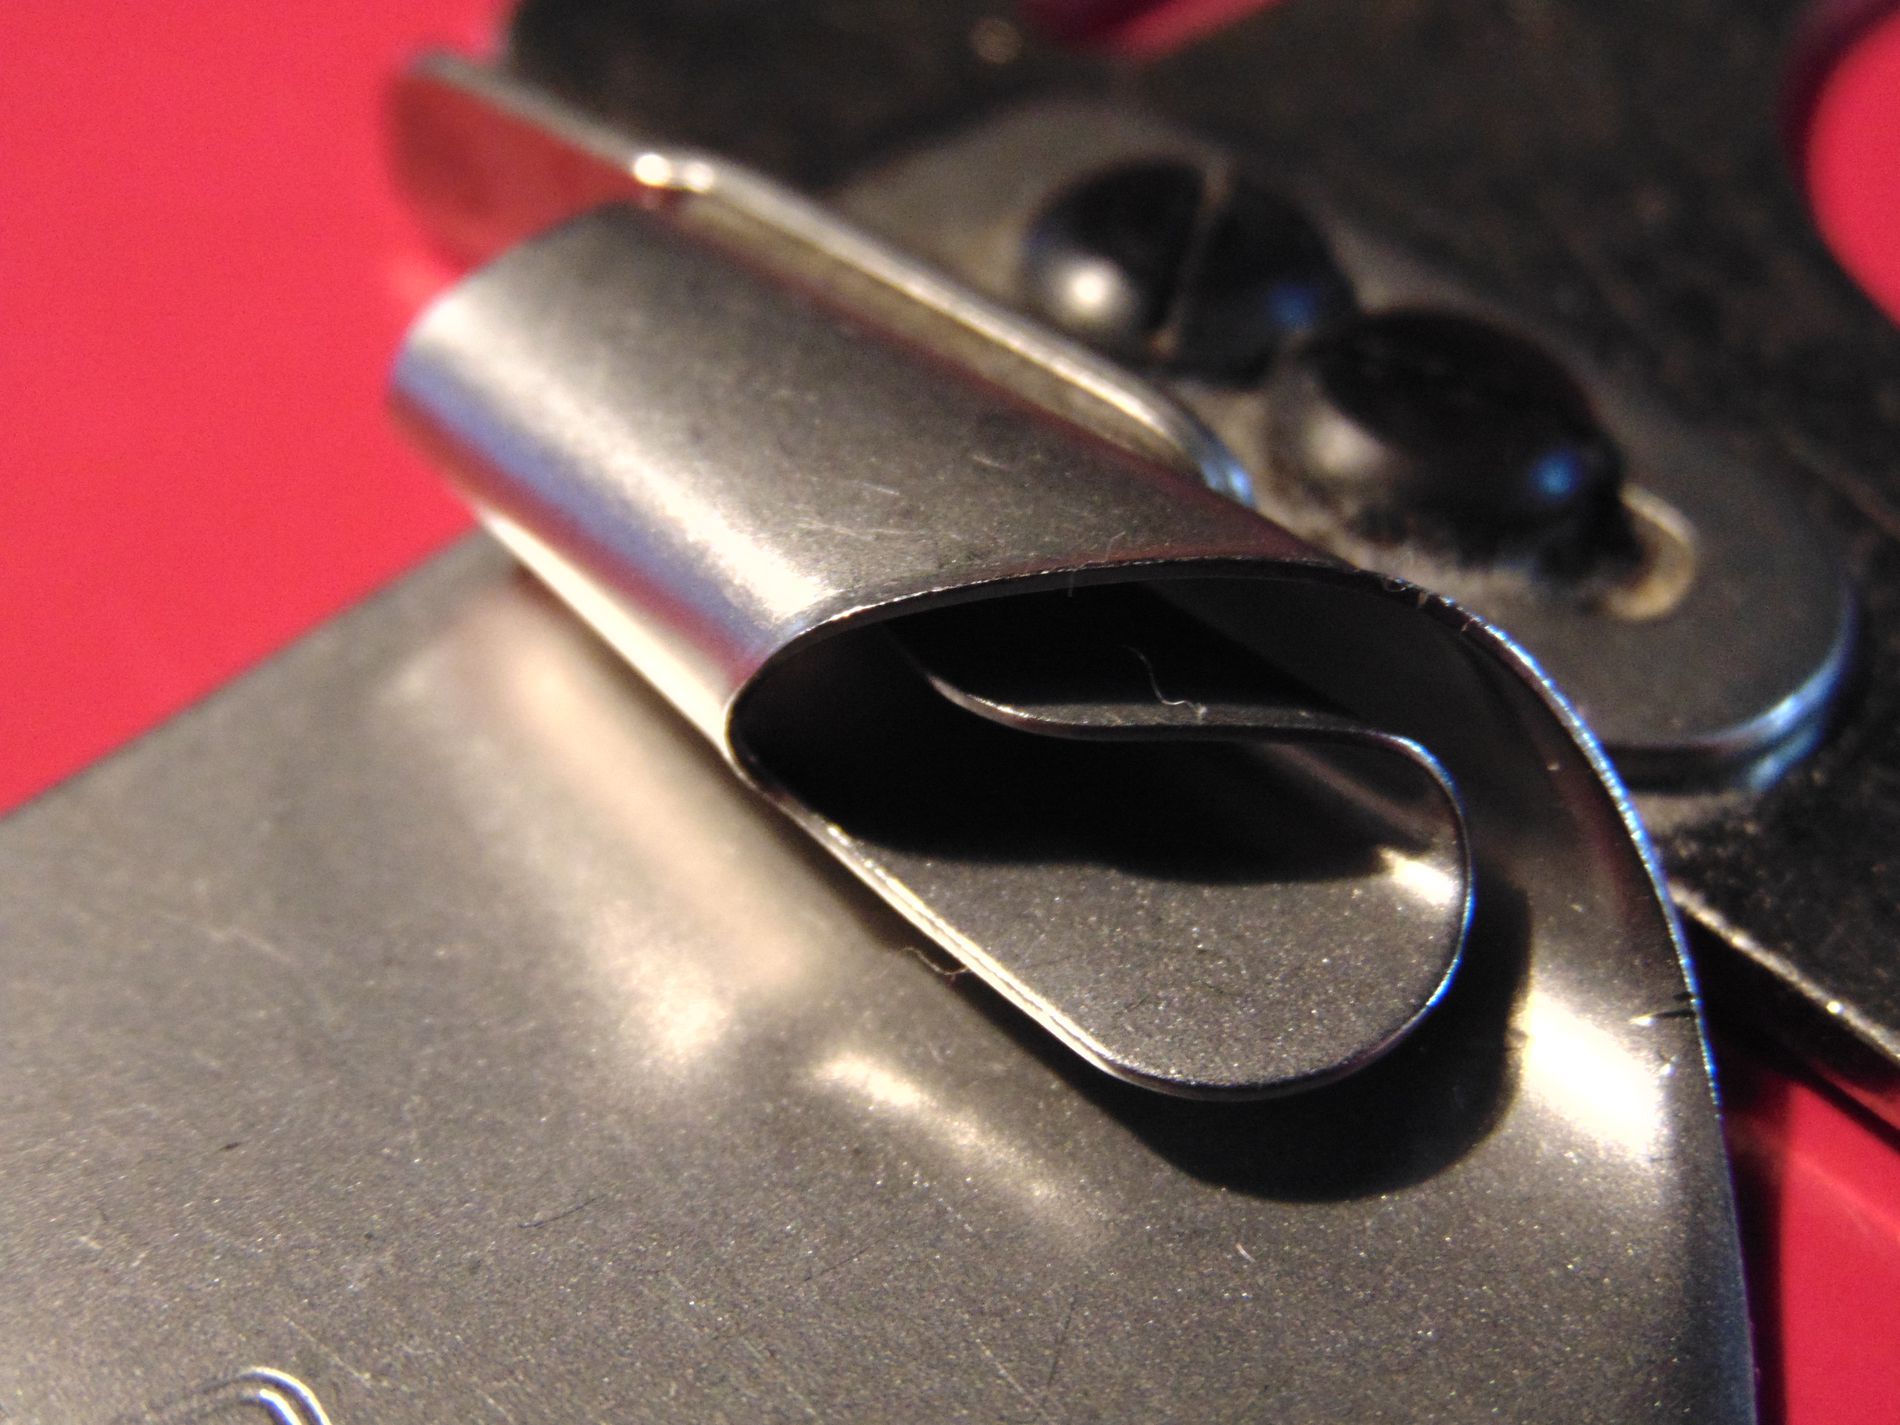
Aluminium and Metal Clipper
Aluminium. and metal Clipper or fastening mechanism with a curved hook-like end protruding from a metallic device. The clip appears to be attached to a handgun , with small buttons or rivets visible in the upper portion of the image against a red background
Shot at a macro angle, this close-up photograph captures   a metal fastening mechanism. The color palette contrasts metallic  against black and  red backgrounds. The lighting creates subtle reflections on the  metal surface, highlighting its curved structure
Labels: Electronics, Phone, Mobile Phone, Aluminium, Smoke Pipe, Firearm, Gun, Handgun, Weapon, Adapter, Device, Metal Clipper, Red Table
Camera: SONY DSC-H300
Aperture: F3.6
Exposure: 1/10 sec
ISO: 400
Focal length: 10.8 mm